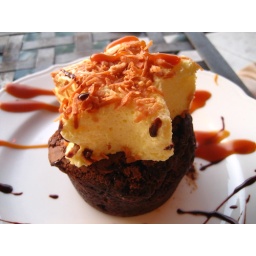
This was chocolate marshmallow pound cake with white chocolate parfait.Julians is at 318 Broadway in Providence.